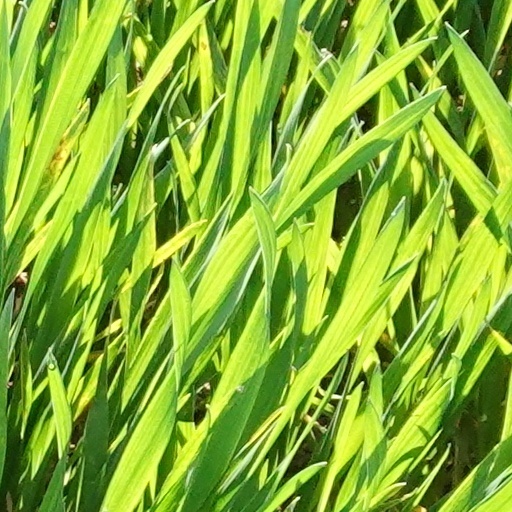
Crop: wheat